52nd Infantry Brigade (United Kingdom)

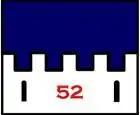
Modern Insignia of 52 Infantry Brigade, symbolising its role as the main formation in the city of Edinburgh Garrison.

The 52nd Infantry Brigade was a formation of the British Army, which was first formed in 1914 as part of Kitchener's Army. The brigade was disbanded in 1919, but reformed in British India during the Second World War and disbanded in 1945. It was again formed in 1982, and existed until 2010.